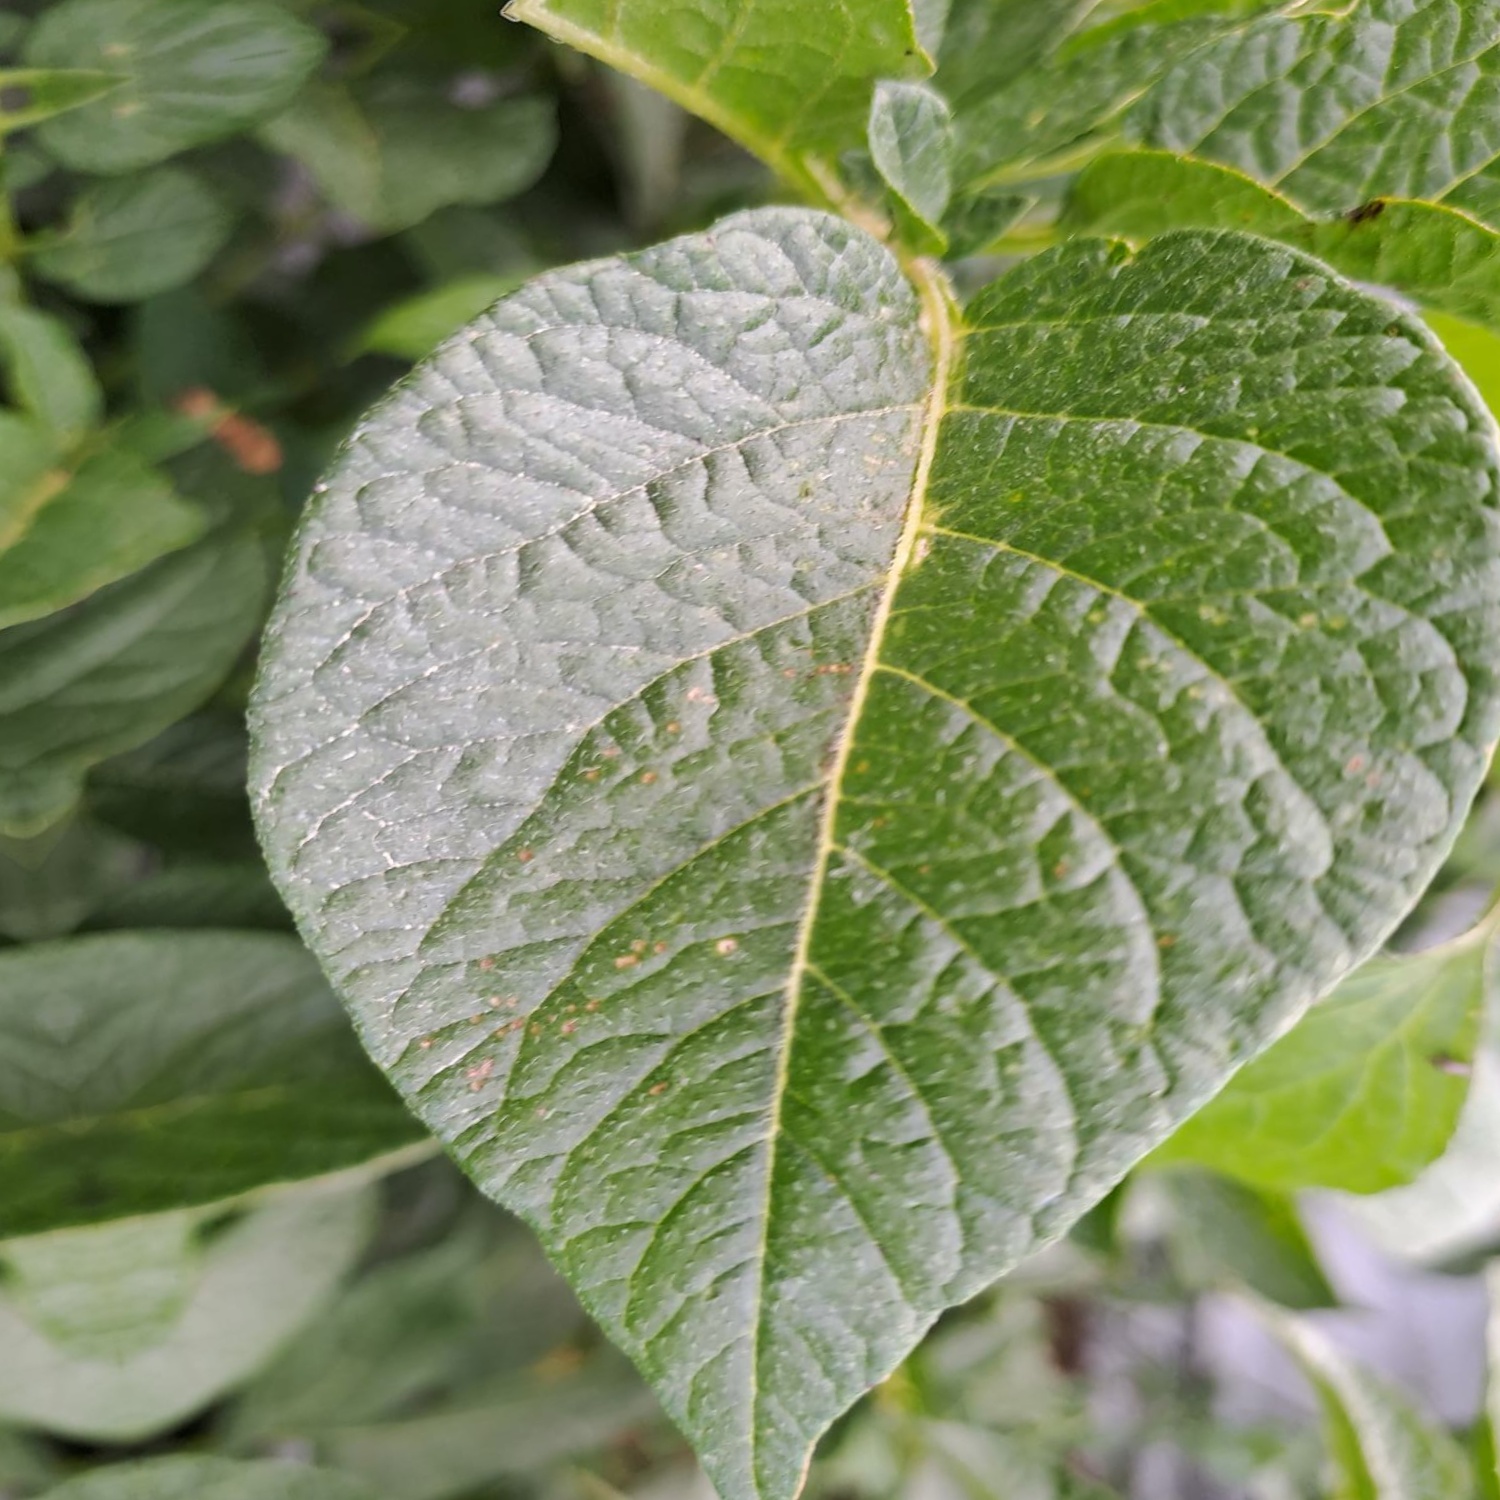
Etiqueta: Sana